Loma Linda University

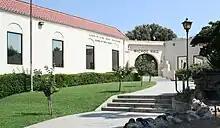
Nichol Hall

On November 16, 1922, Dr. Colwell reported that the Council on Medical Education had granted an 'A' rating to the College of Medical Evangelists.